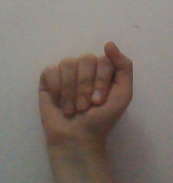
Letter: saad